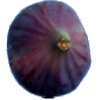
Label: Fig 1